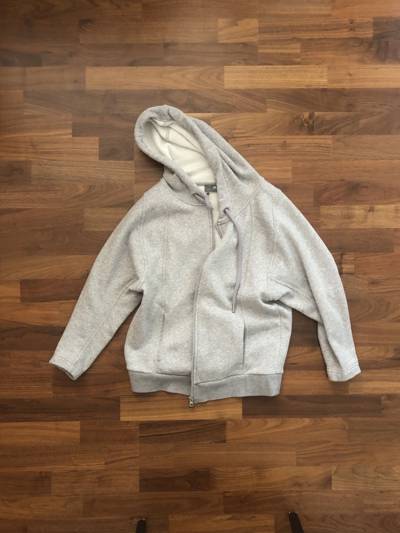
Waste category: clothes